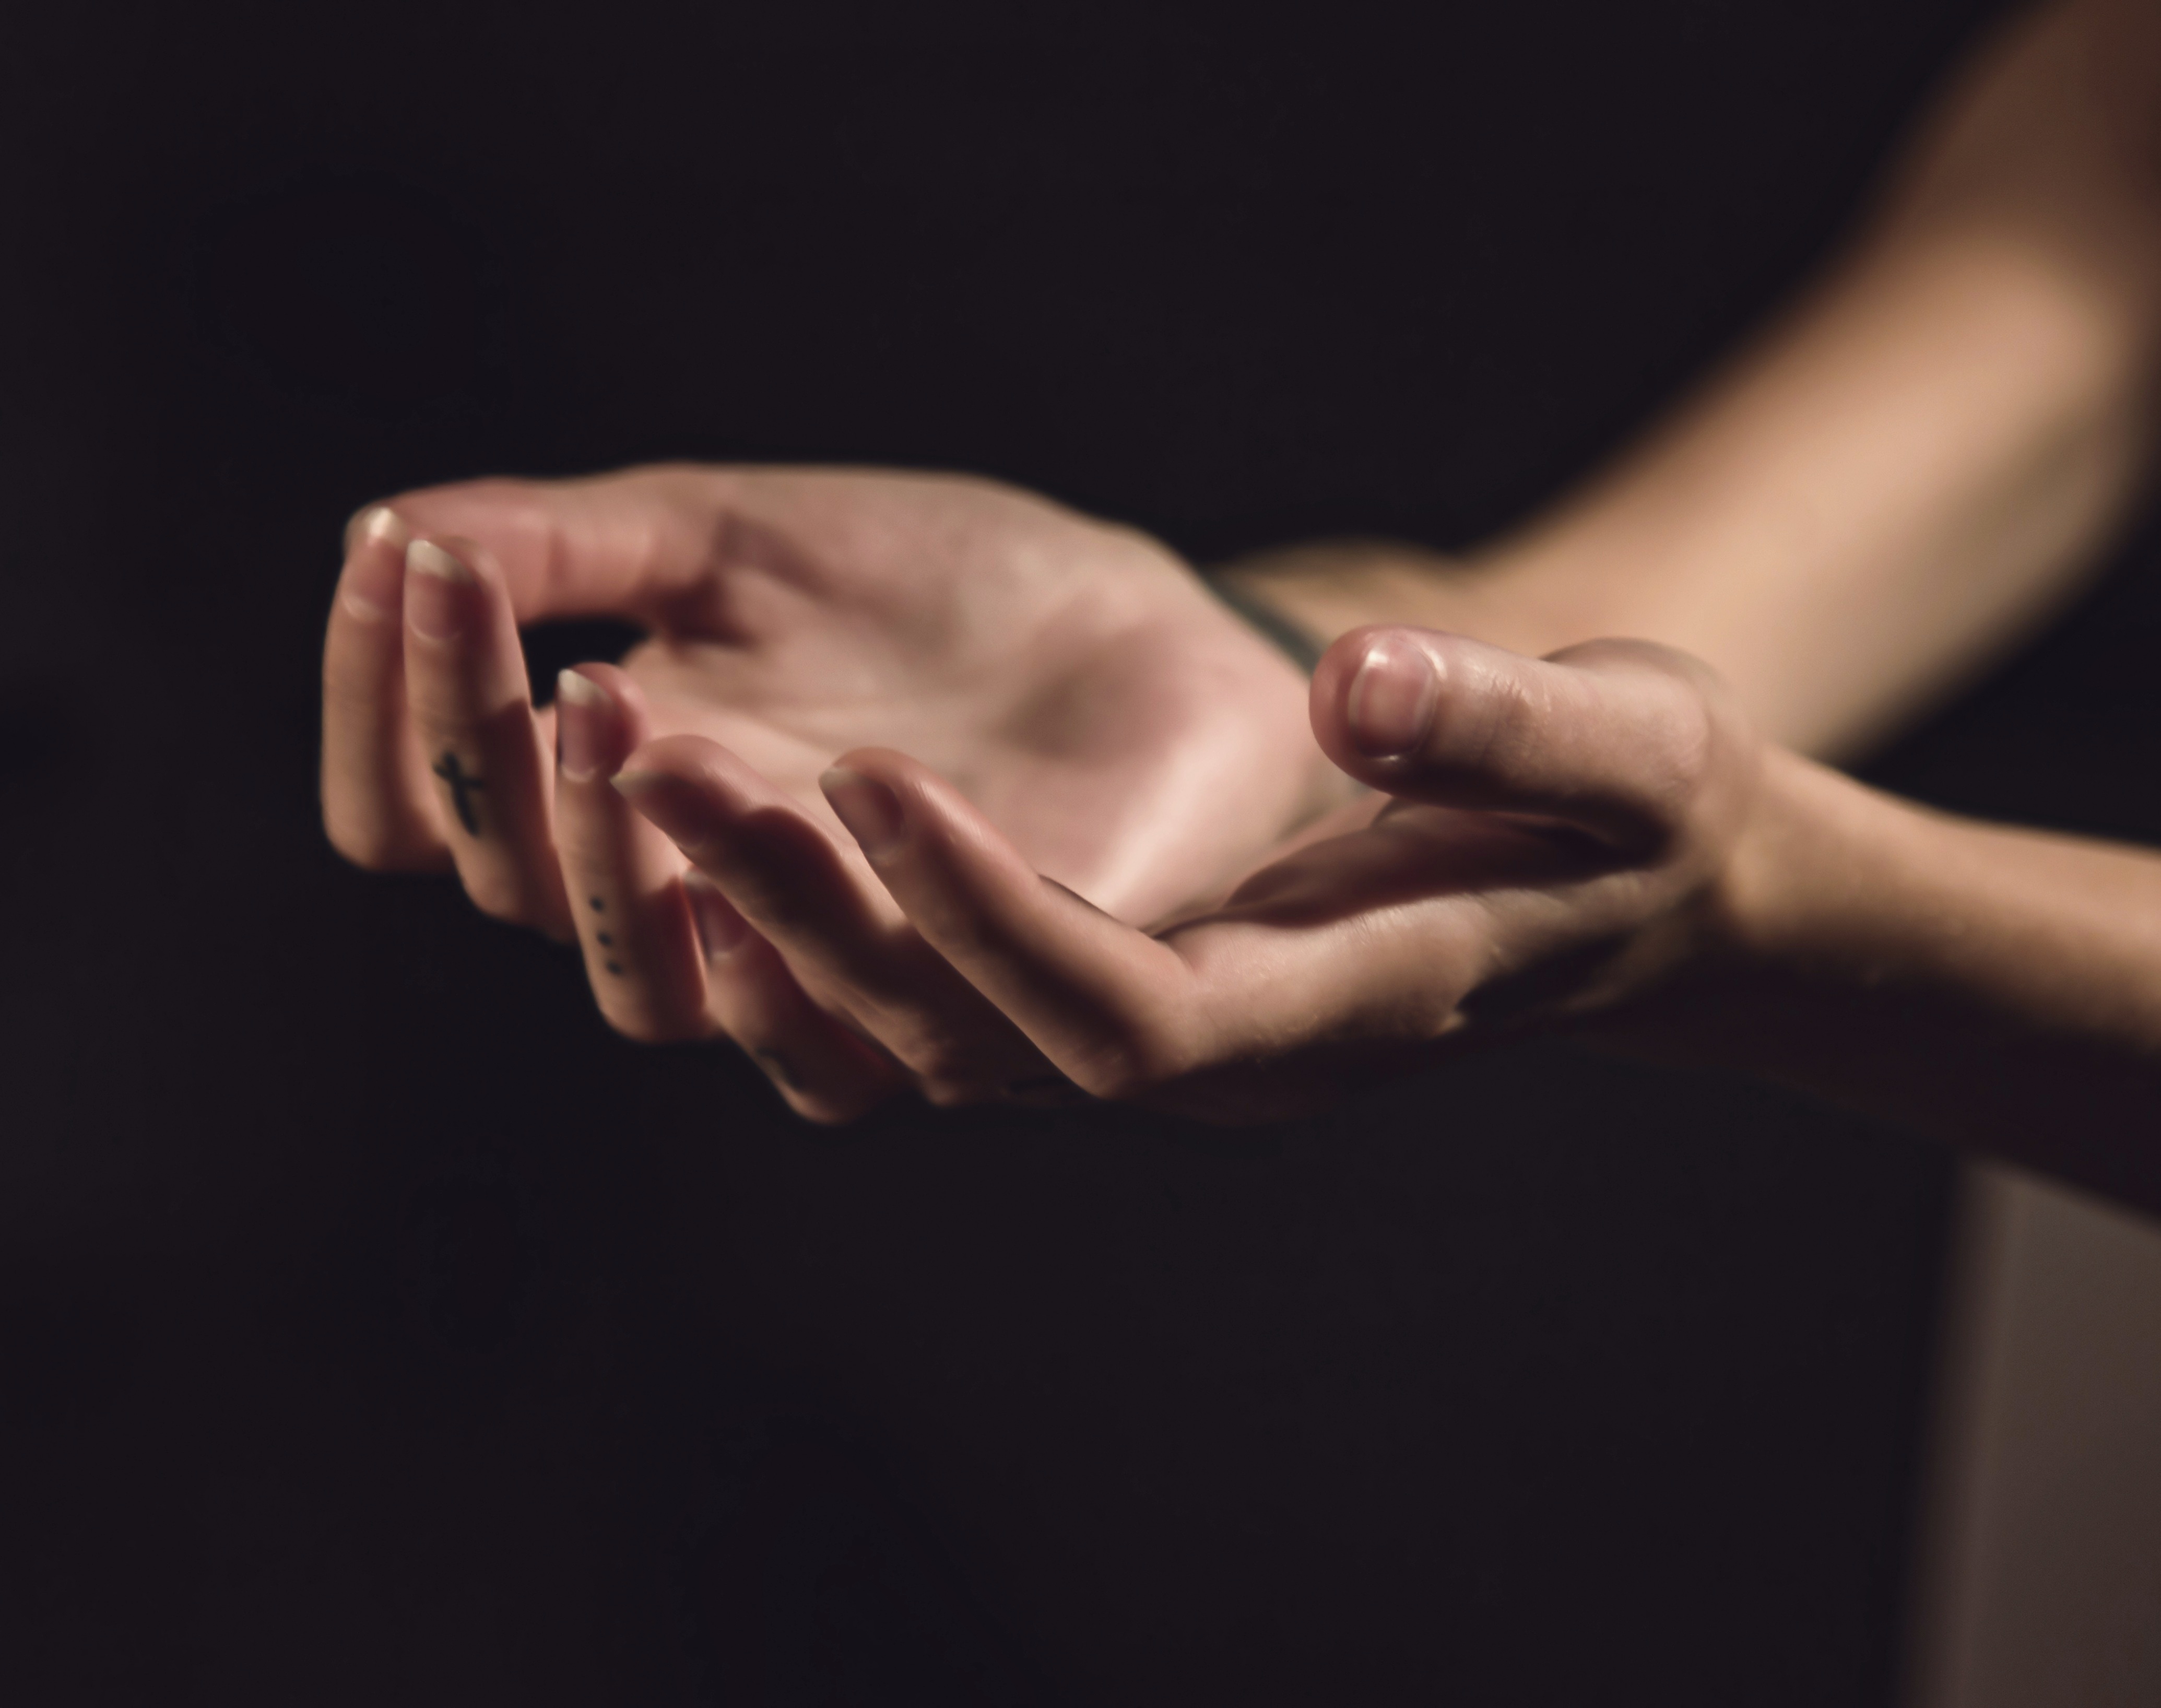
hand, person, photography, dance, finger, tattoo, cross, arm, hands, fingers, arms, nails, thumb, sense, forearm